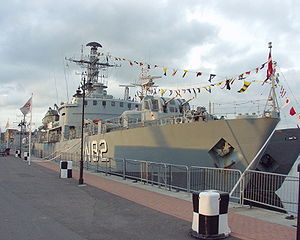
Falster-klassen
Falster-klassen var minelæggere specielt bygget til udlægning af mange søminer. Der blev bygget fire næsten ens minelæggere til Søværnet og en tilsvarende enhed til den tyrkiske flåde.